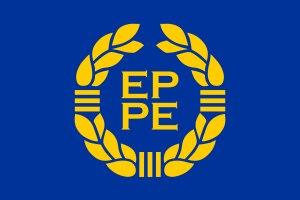
Le Parlement européen est l'organe parlementaire de l'Union européenne élu au suffrage universel direct. Il partage avec le Conseil de l'Union européenne le pouvoir législatif de l'Union européenne.